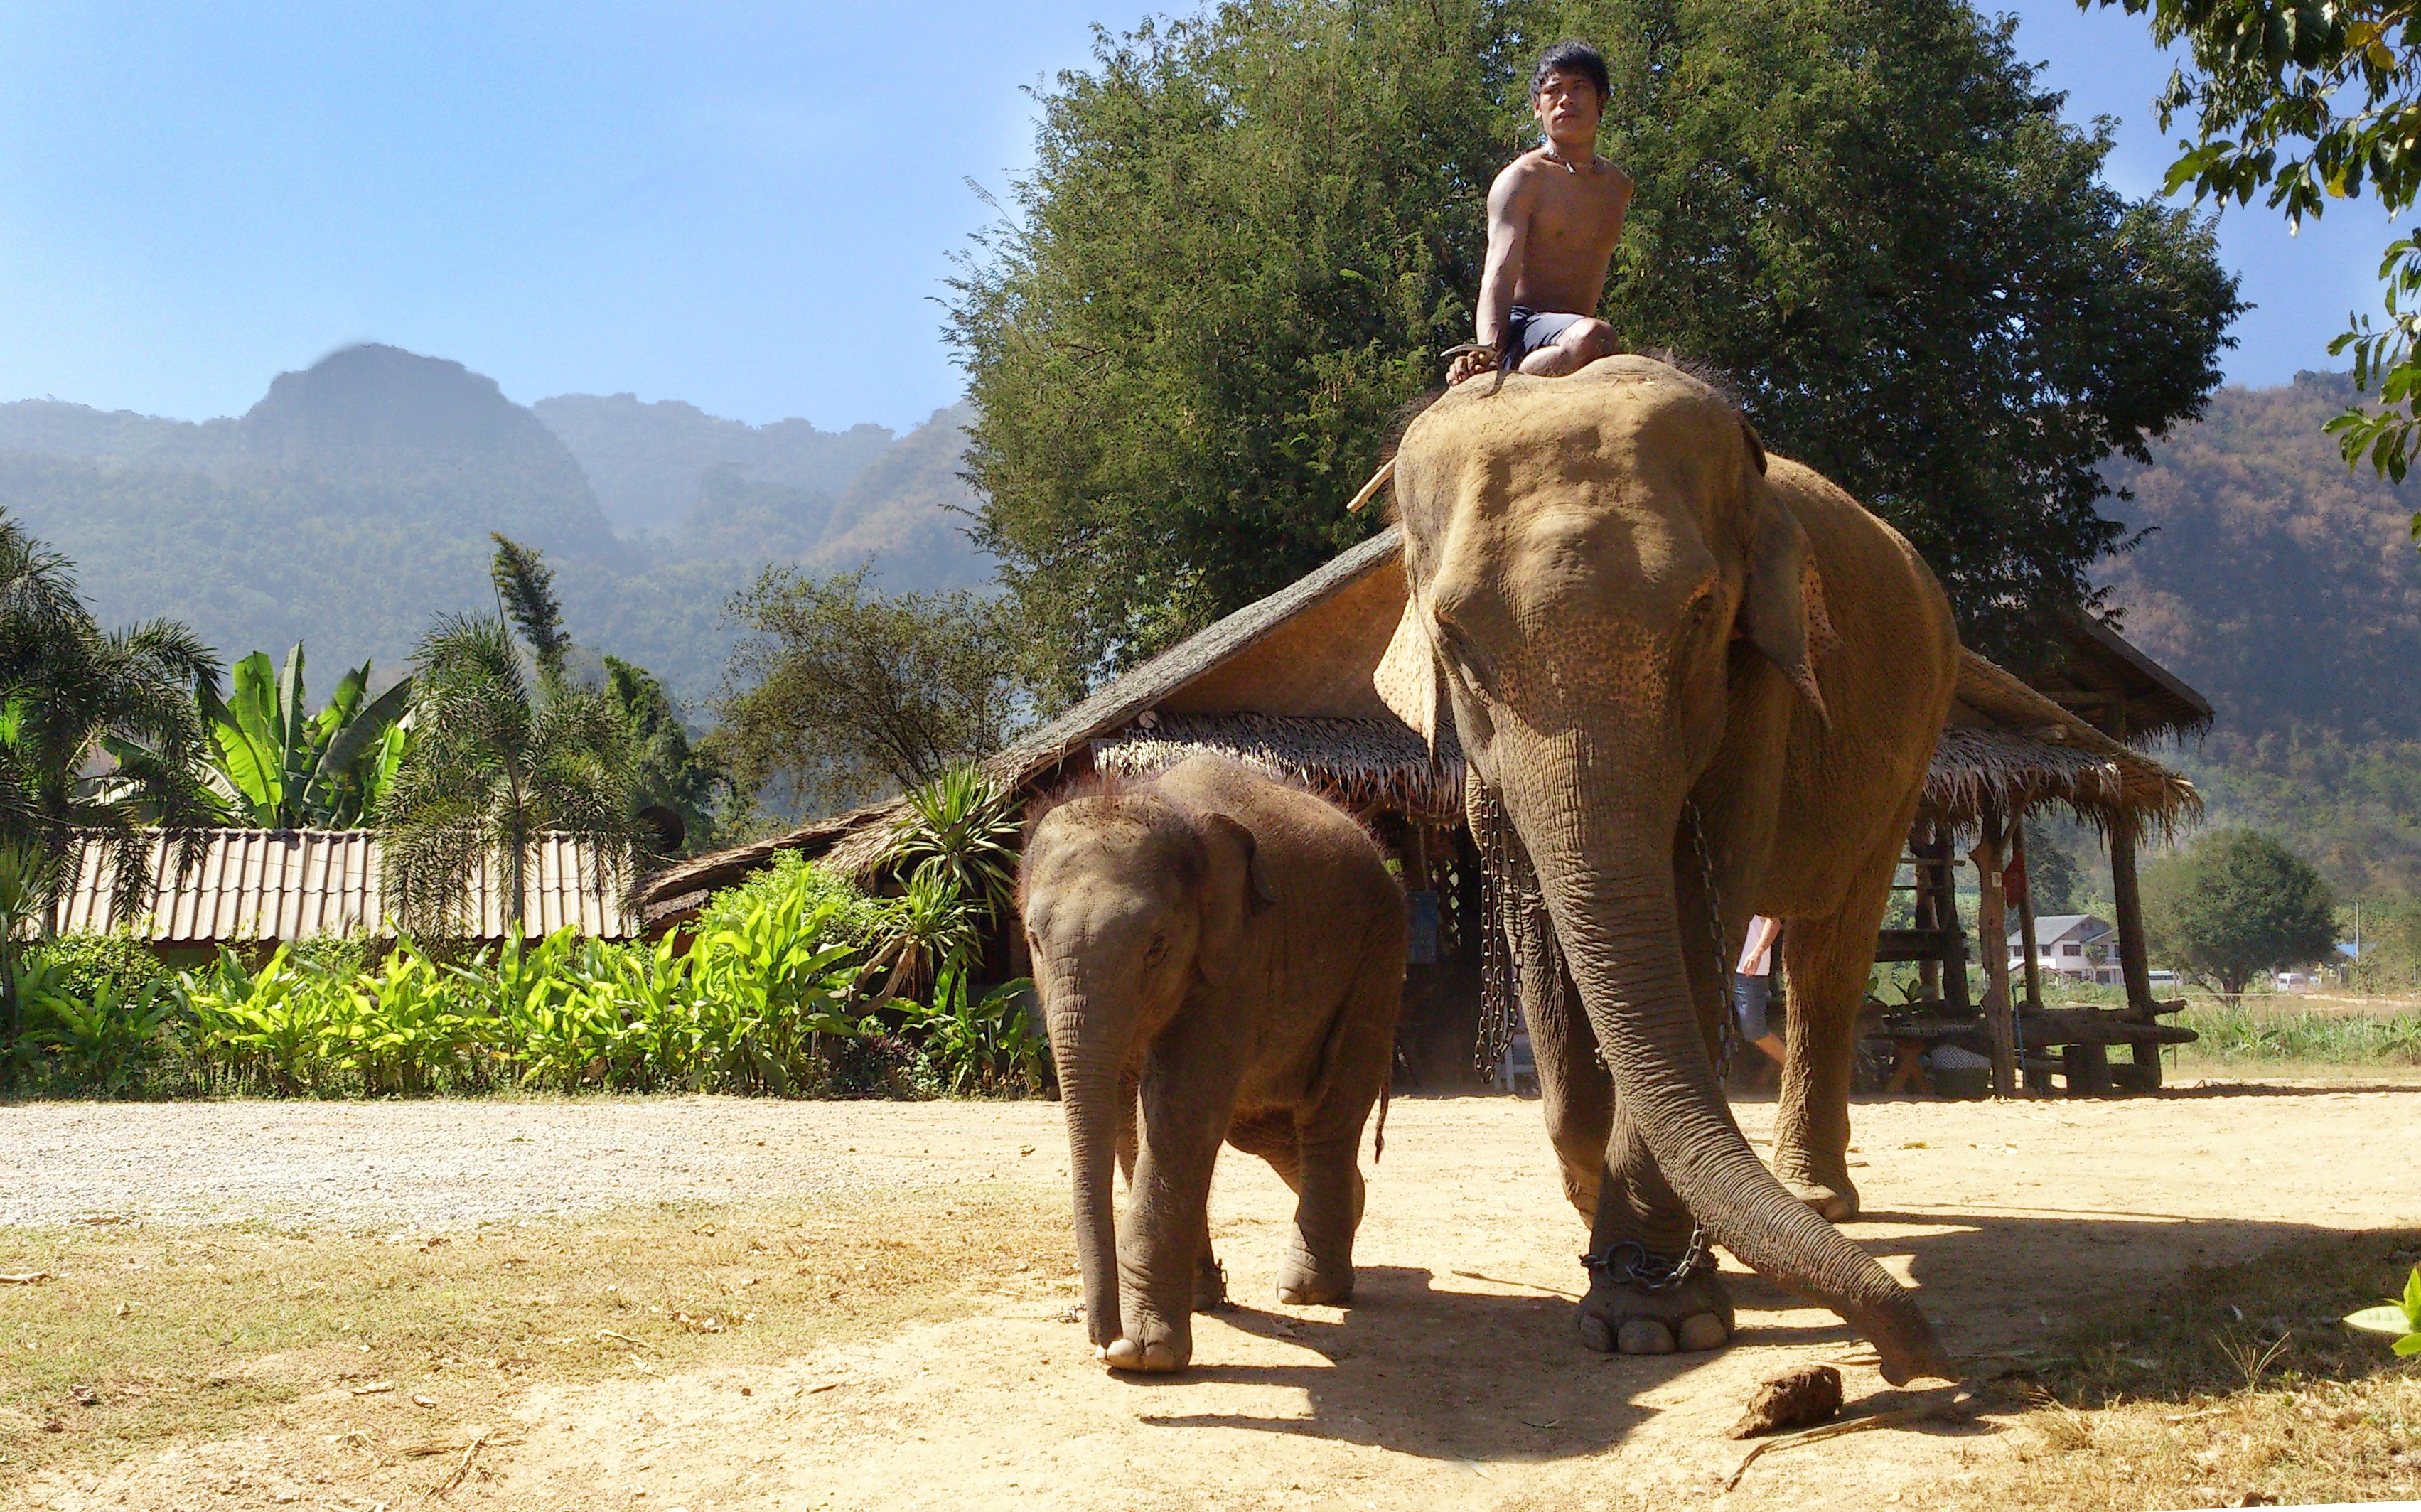
travel, zoo, mammal, fauna, elephant, thailand, safari, elephants, indian elephant, elephants and mammoths, mahout